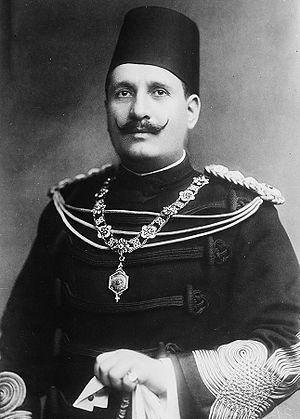
Le titre de roi d’Égypte est porté par les souverains arabes égyptiens de 1922 à 1953, date d'abolition de la monarchie dans le pays.
El Samraa, El Samrah ou Sumra est une jument arabe grise truitée de la lignée Saglawi, née parmi une tribu bédouine nomade à Saqlawiyah, au centre de l'Irak, en 1924. Elle a séjourné dans le haras privé du roi Fouad Ier d'Égypte, au Caire, à partir de 1931. Considérée comme une Al Khamsa, une jument de lignée pure, elle a plus de 15 000 descendants, principalement dans la lignée « pure égyptienne », connus sous le nom de « famille d′El Samraa ».
Fouad Iᵉʳ, né le 26 mars 1868 et mort le 28 avril 1936. Il règne sur l'Égypte de 1917 à sa mort, d'abord comme sultan durant le sultanat sous protectorat britannique, puis comme roi après la proclamation officielle de l'indépendance du pays en 1922, comme royaume d’Égypte.